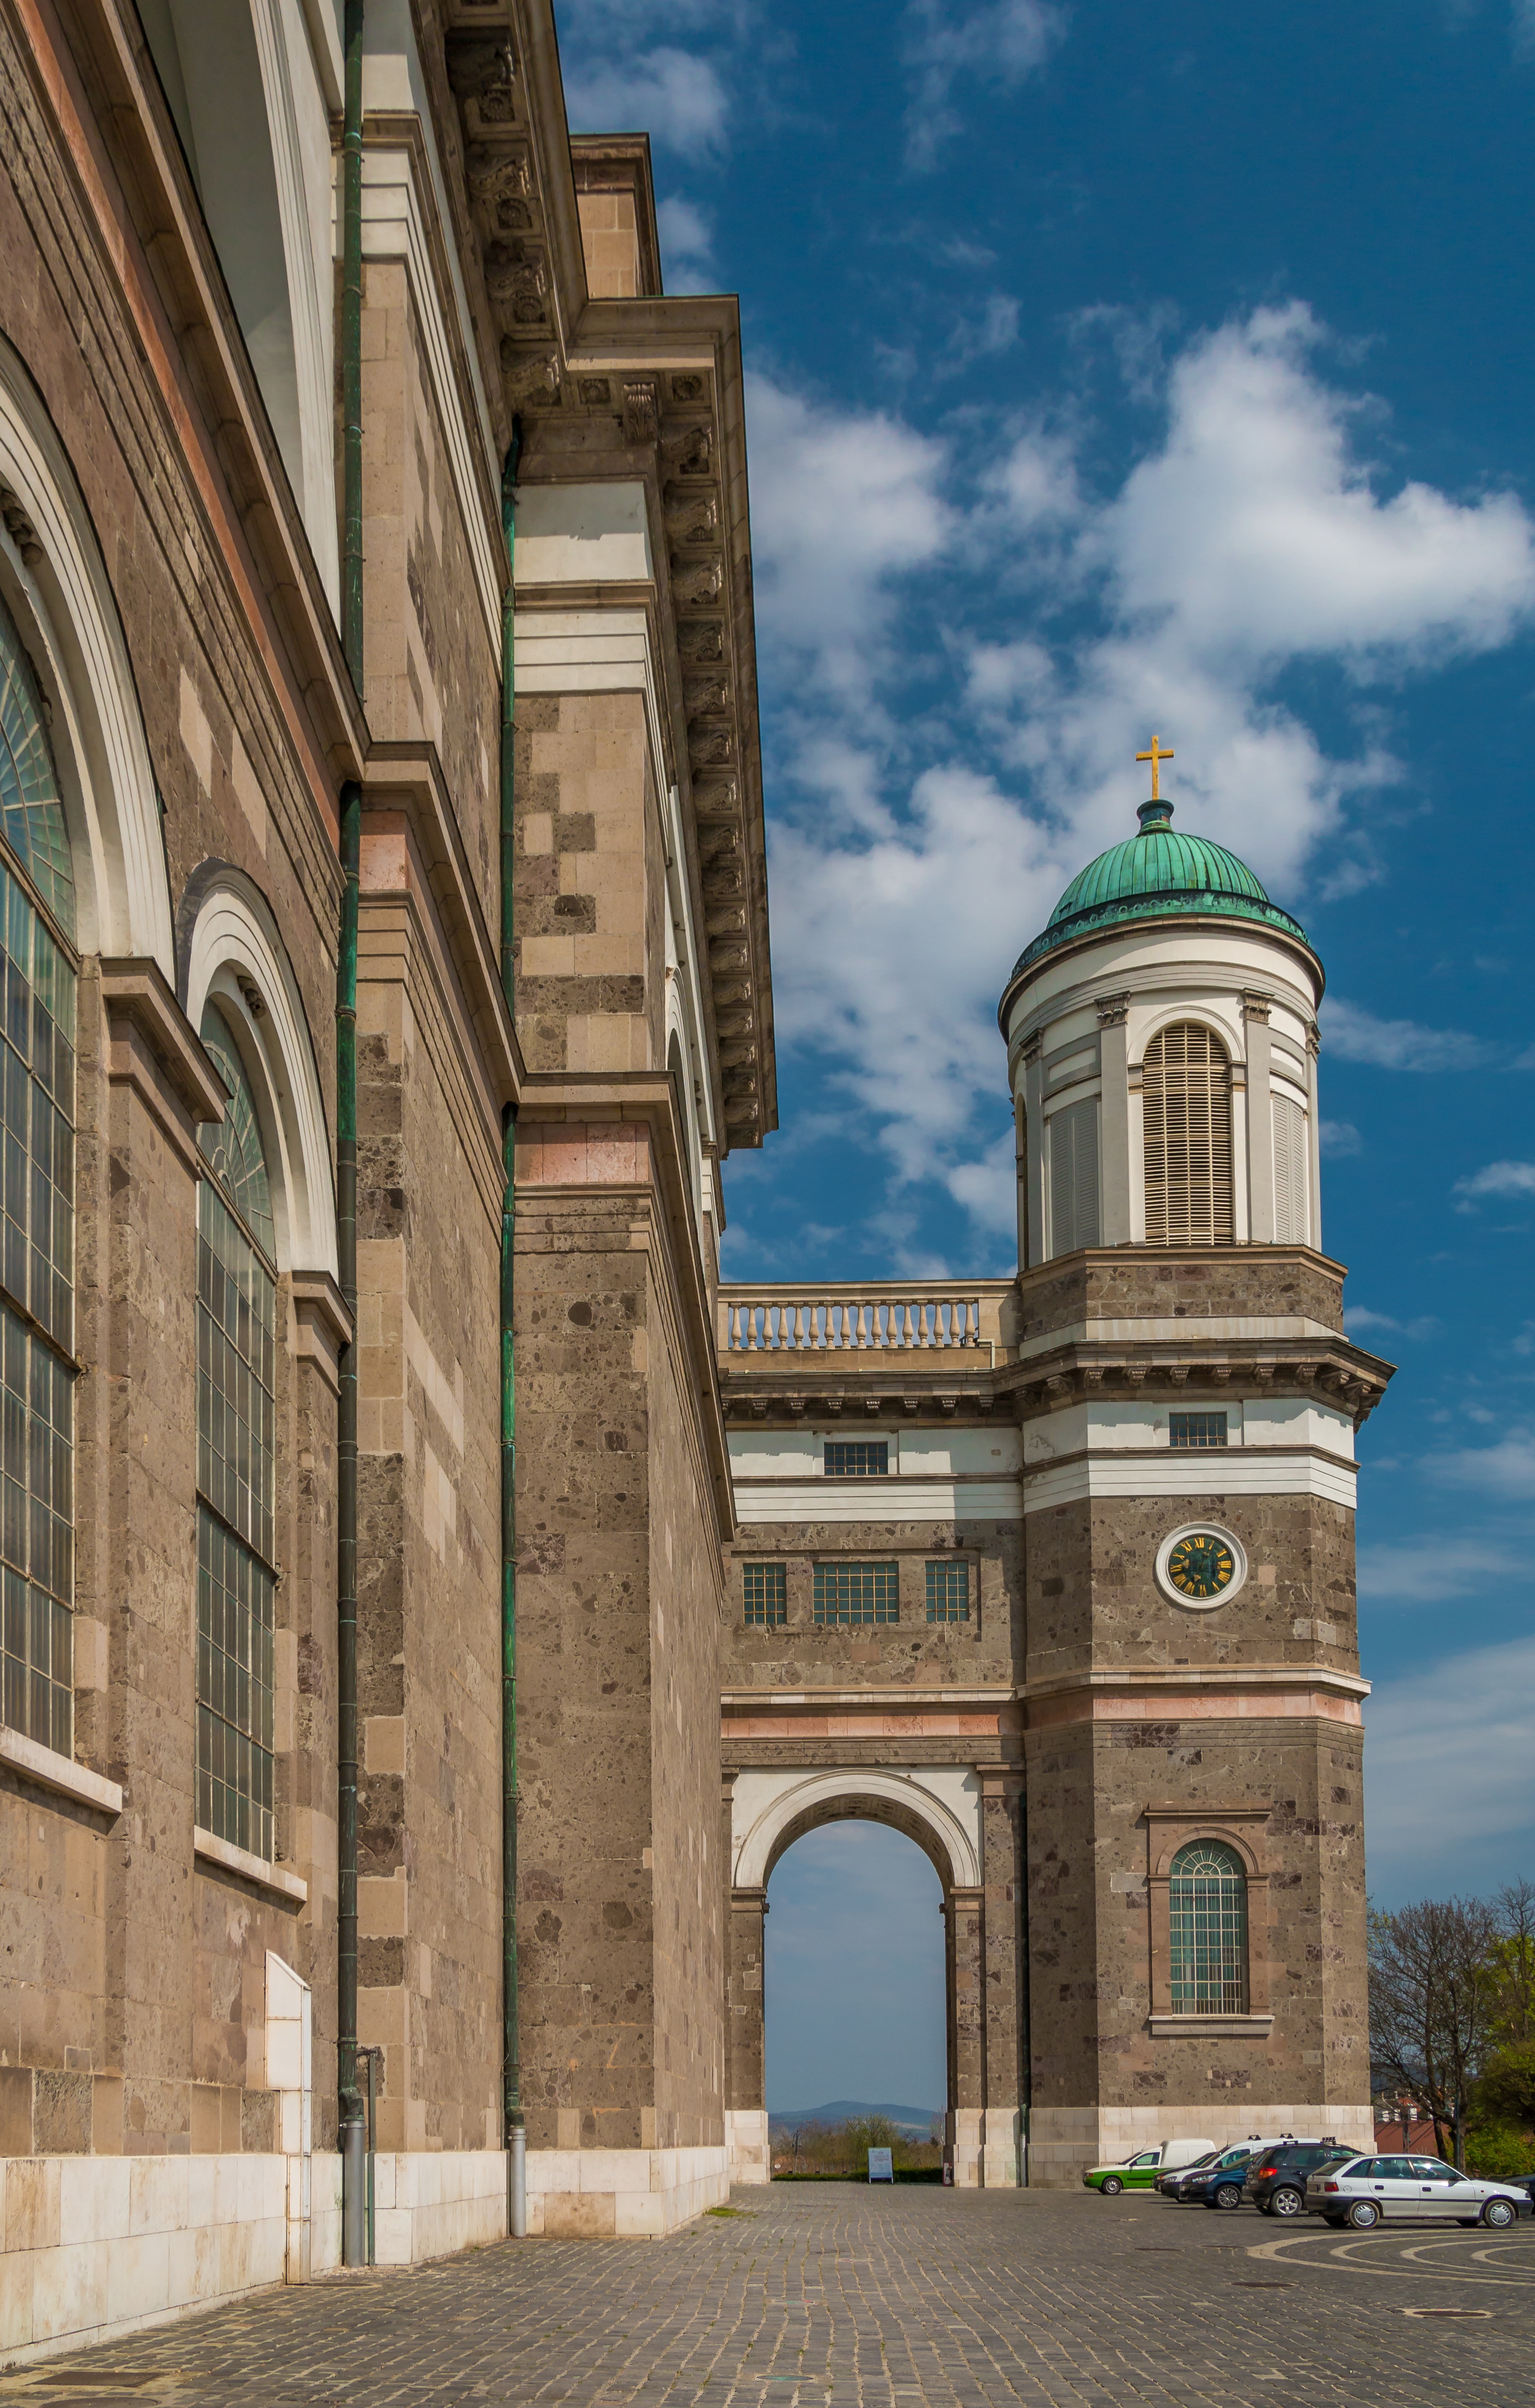
architecture, building, downtown, arch, tower, landmark, facade, church, cathedral, place of worship, temple, synagogue, hungary, basilica, urban area, esztergom, esztergom cathedral, esztergom basilica